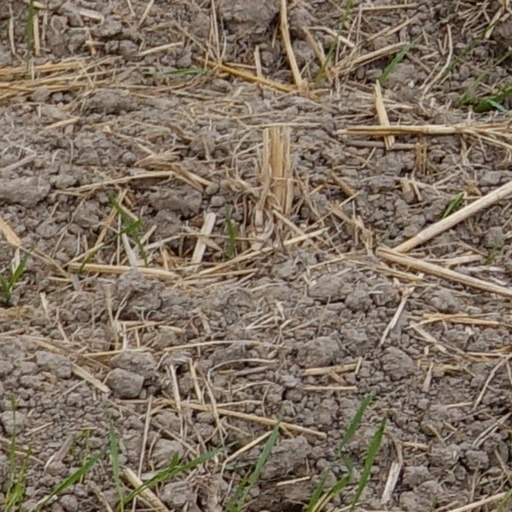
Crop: wheat